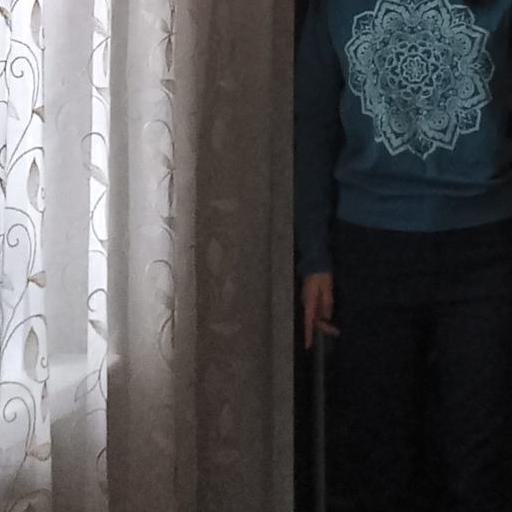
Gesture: no_gesture